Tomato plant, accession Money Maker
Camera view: bottom (45 deg); turntable rotation: 300 degrees
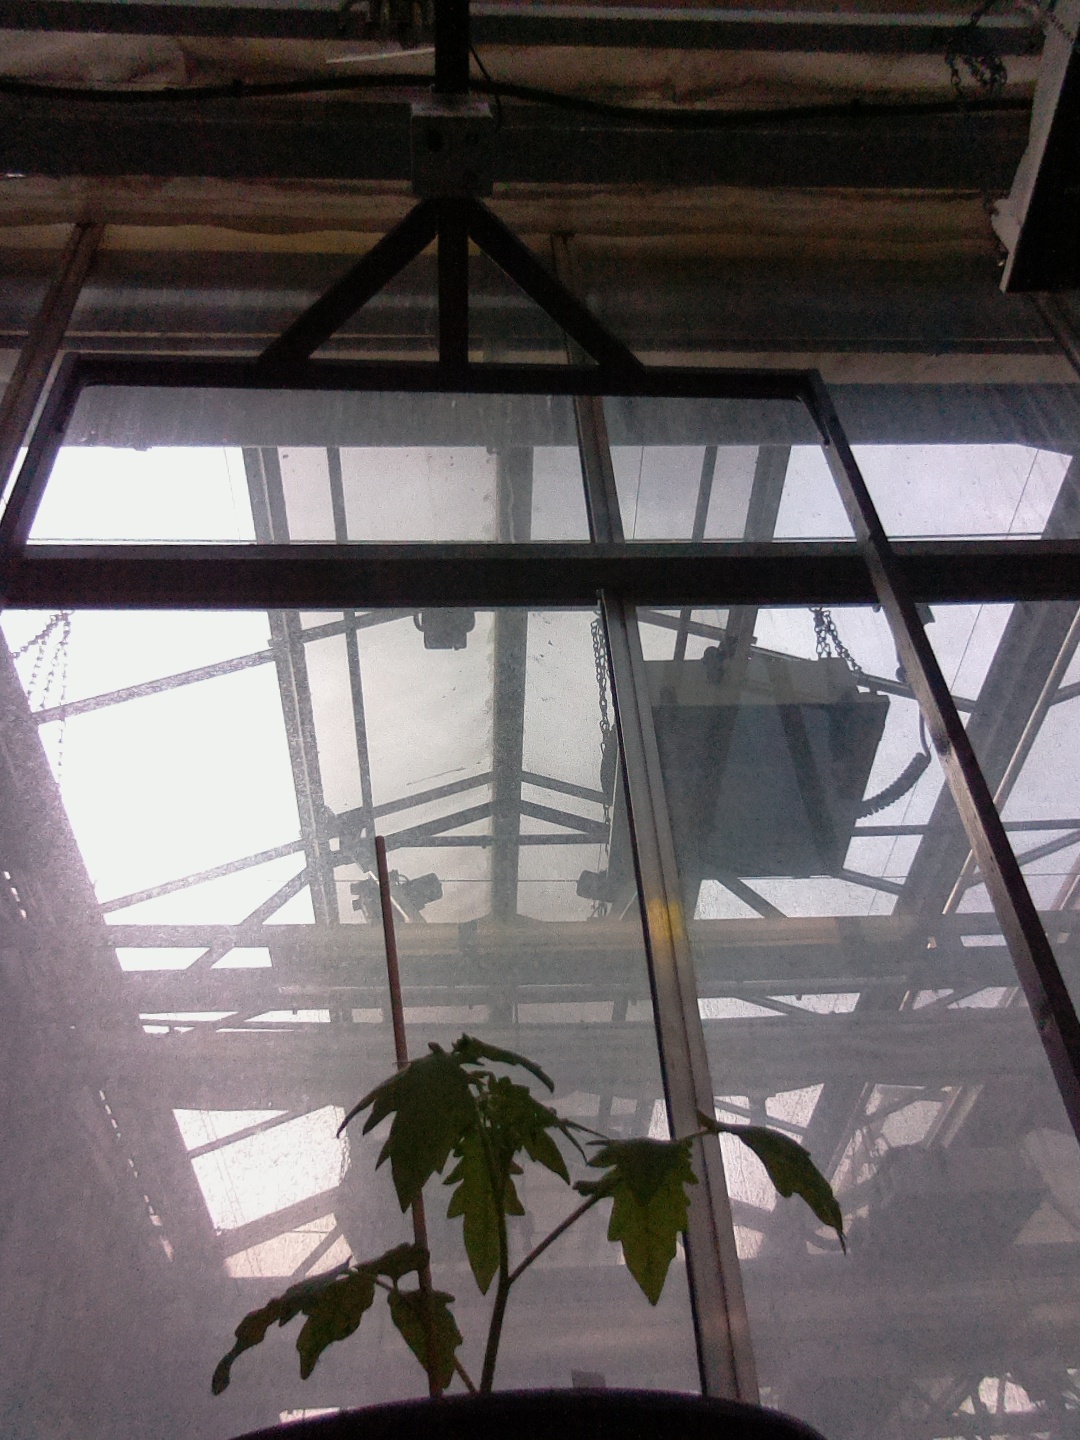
BBCH growth stage 13: 6 of true leaves visible